McReynolds House (Elkton, Kentucky)

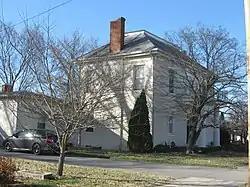

The McReynolds House, on S. Main St. in Elkton, Kentucky, was built around 1860. It was listed on the National Register of Historic Places in 1976.